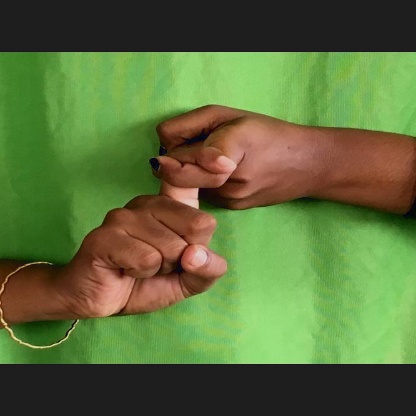
Mudra: Pasha